David Crausby

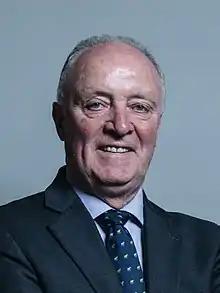
Official portrait, 2017

Sir David Anthony Crausby (born 17 June 1946) is a British Labour politician who served as Member of Parliament (MP) for Bolton North East from 1997 to 2019.